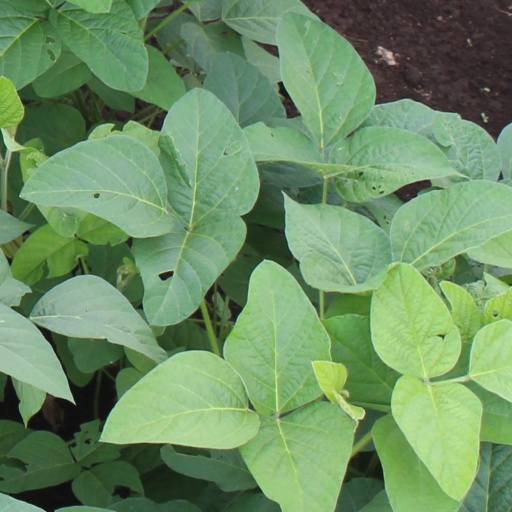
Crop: soybean